Beijing 2008 (video game)

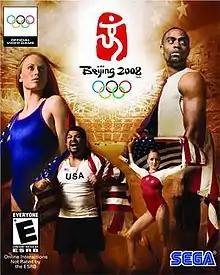
Amanda Beard, Tyson Gay, Nastia Liukin and Reese Hoffa appear on the U.S. cover art for the game.

Beijing 2008 is the official Olympic video game of the 2008 Summer Olympics held in Beijing. Developed by Eurocom and published by Sega, the game was the second video game based on the 2008 Summer Olympics to be released, the first being the fantasy-based "Mario & Sonic at the Olympic Games" which appeared in late 2007; however, "Beijing 2008" is a realistic sports simulation.